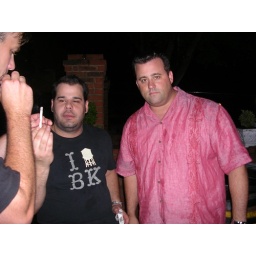
Big guy in a pink shirt